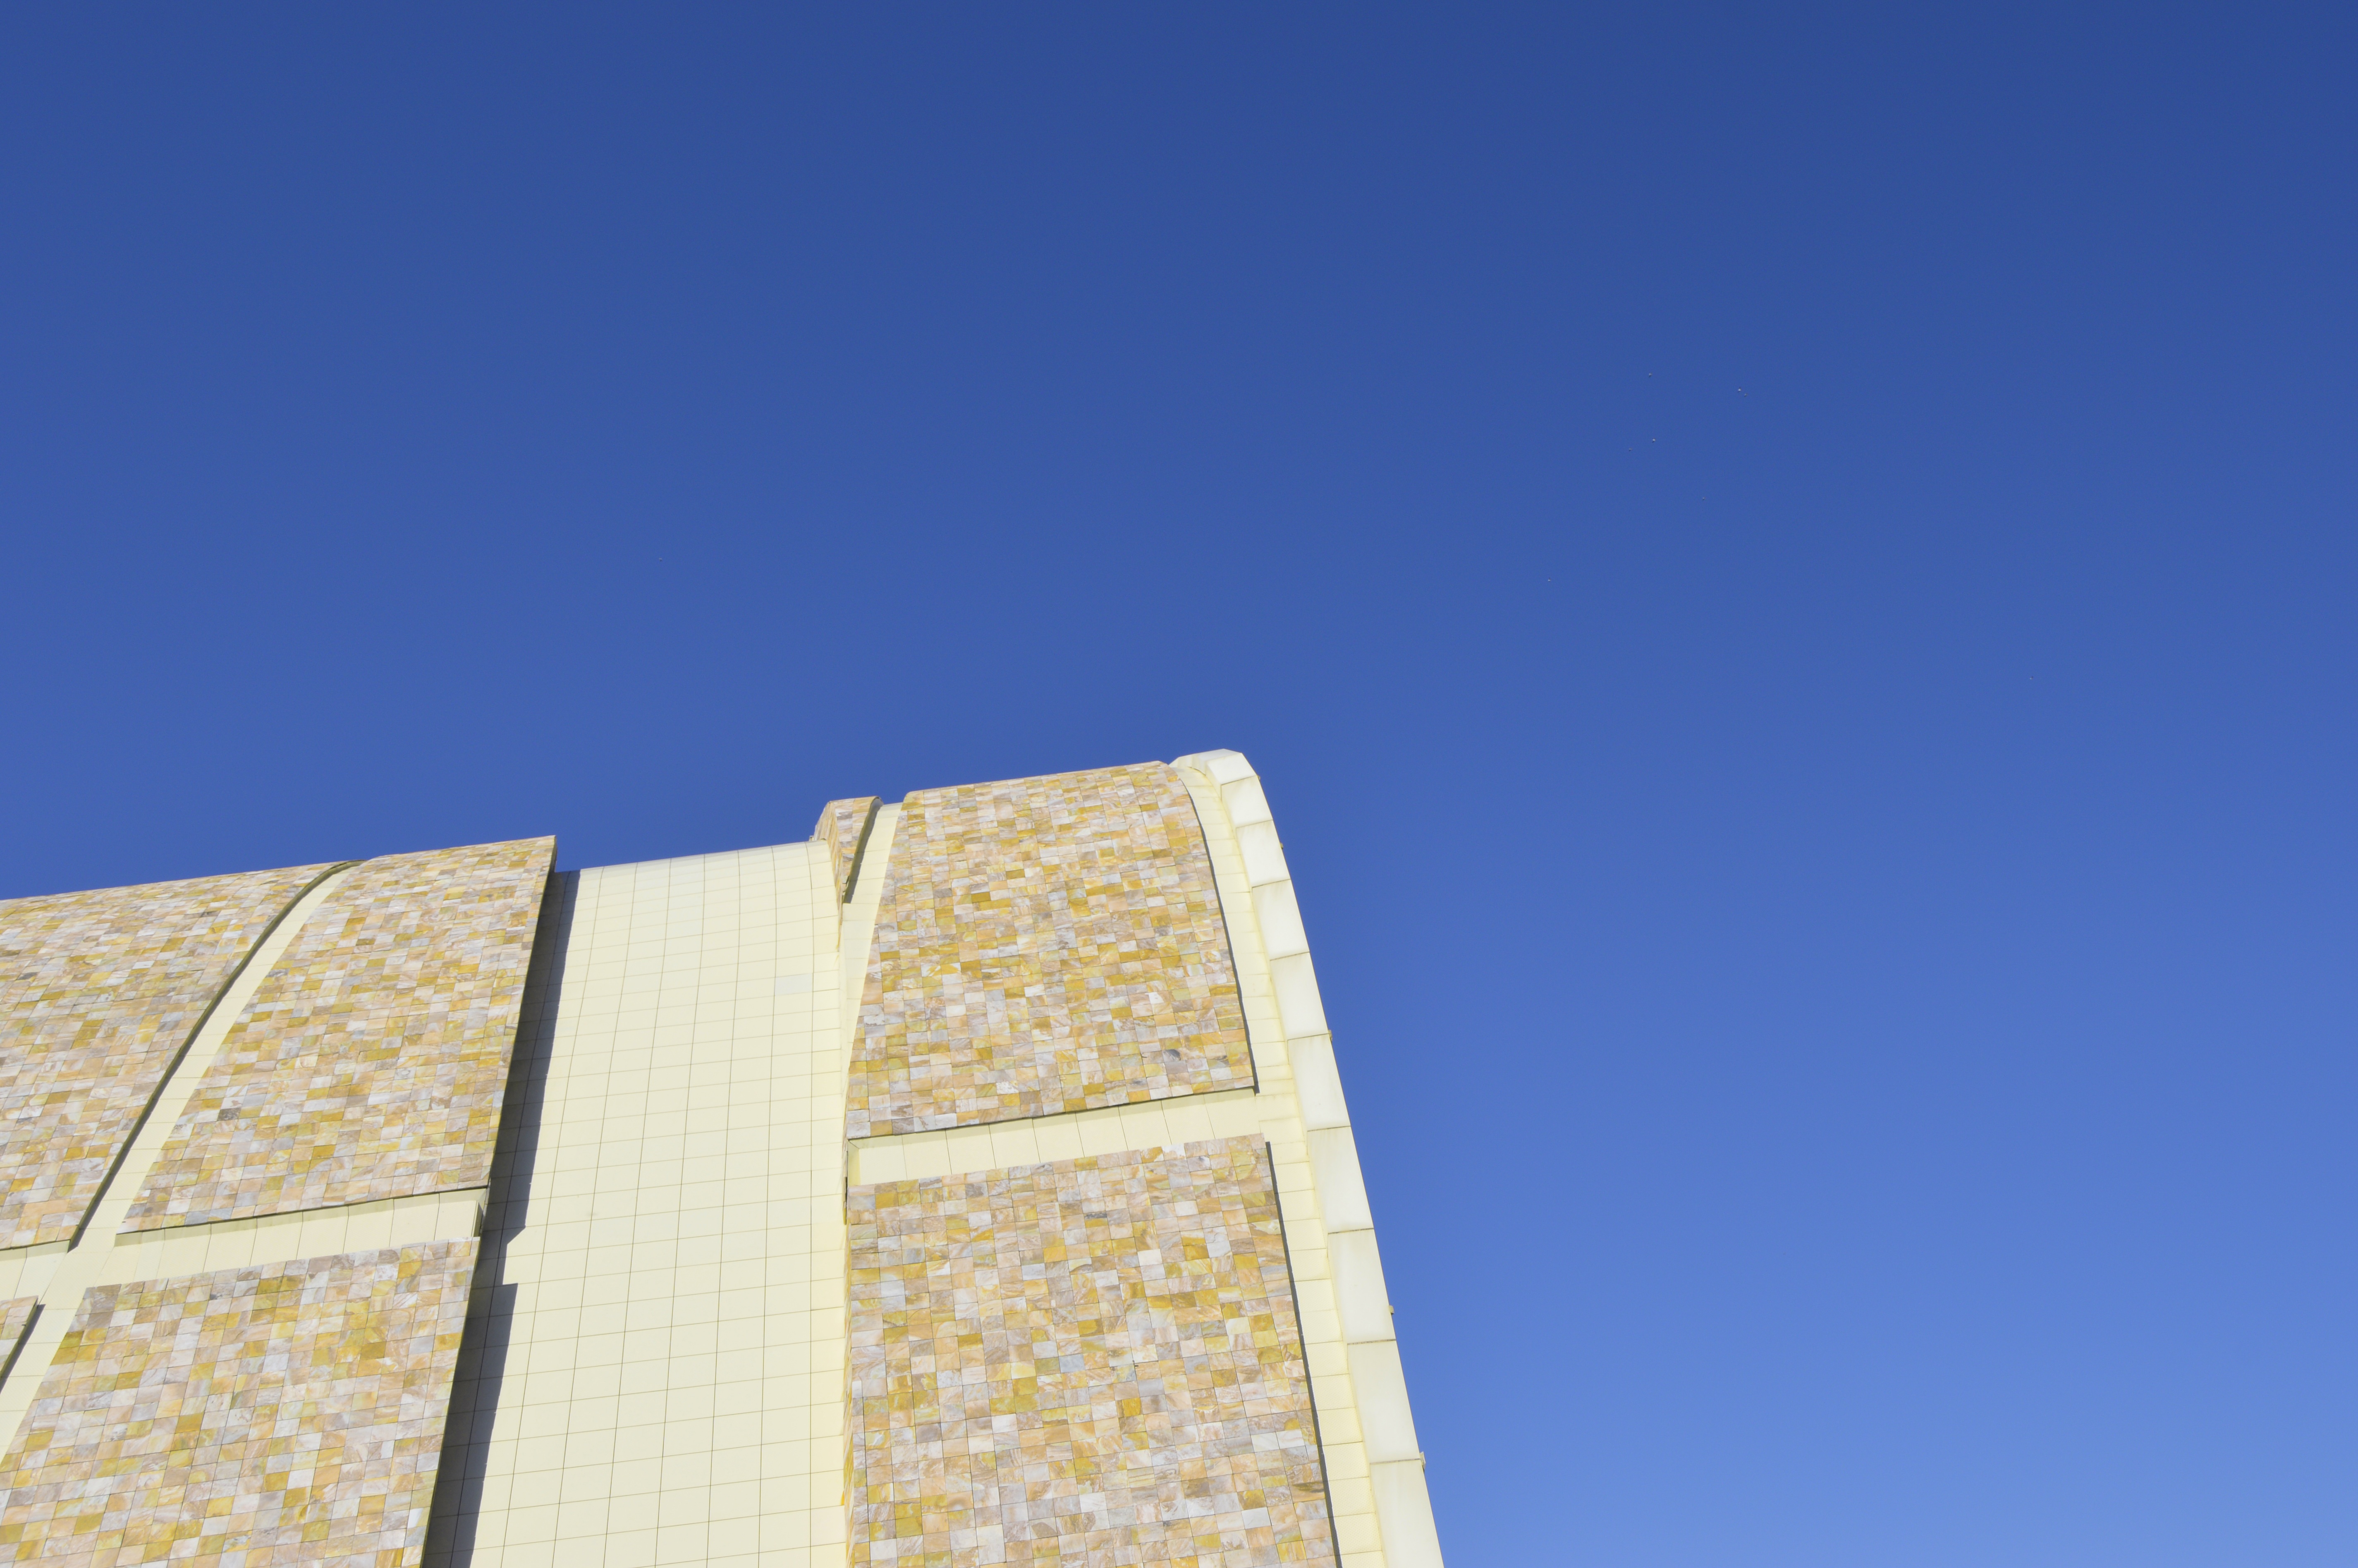
structure, sky, sunlight, roof, skyscraper, facade, blue